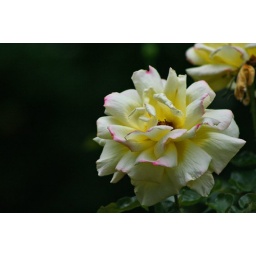
Seen in a flower bed in St James' Park in London.